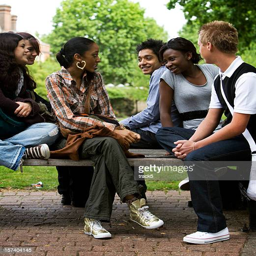
teenage students hang out during a break